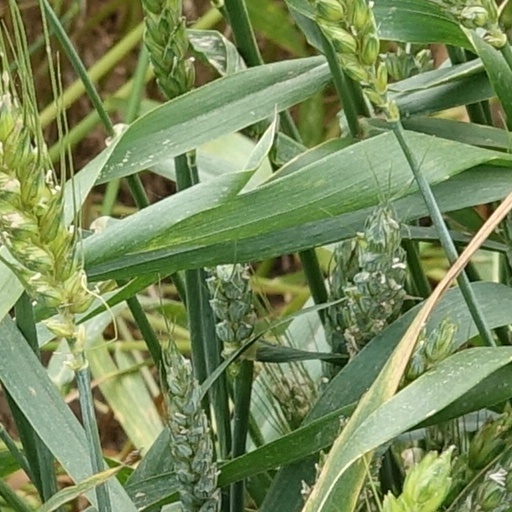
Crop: wheat